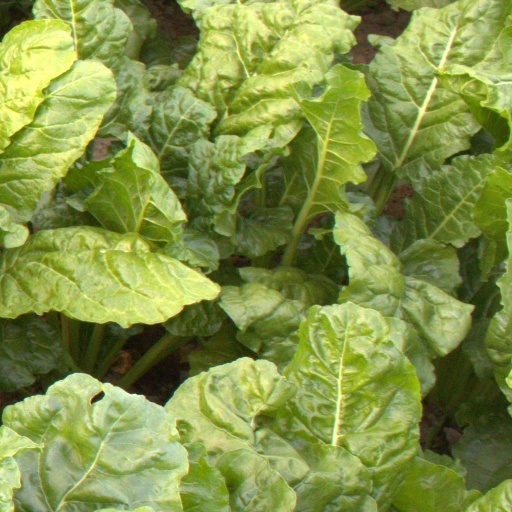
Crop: sugar beet